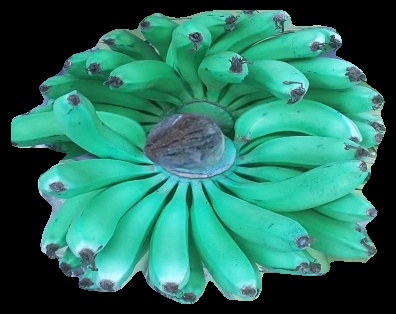
Variety: pachbale
Grade: grade3